Fang Chih

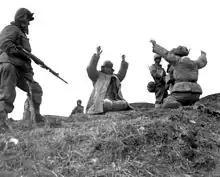
PVA soldiers captured by US Marines during the Battle of Hoengsong

During the Korean War, Fang made several trips to the Korean peninsula where the KMT military was heavily involved in ground operations. Fang was in charge of an operation which saw the repatriation of Chinese "Volunteer" POWs to Taiwan as opposed to returning them to Mainland China. After the ceasefire which ended main phase of the Korean War, U.S. President Dwight D. Eisenhower, who negotiated the ceasefire himself, placed a provision in the agreement that Chinese prisoners of war would be allowed to choose where they would be repatriated. Contemporary Communist news sources attribute this decision to Fang Chih's "deception". Of around 21,000 PVA prisoners, about 14,300 or two thirds of these prisoners held by the allies were sent to Taiwan after the war due to the voluntary repatriation program. The day of the prisoners return to Taiwan is now recognized as World Freedom Day in Taiwan and South Korea. The experiences of Chinese POWs during the Korean War have been fictionalized in Jin Xuefei's 2004 book "War Trash".